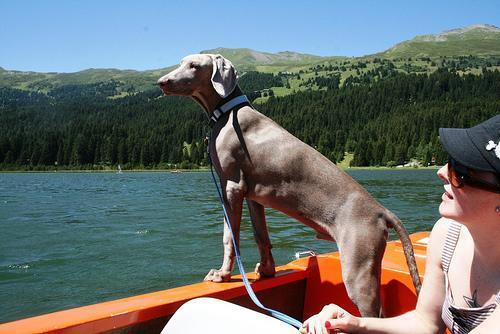
Weimaraner